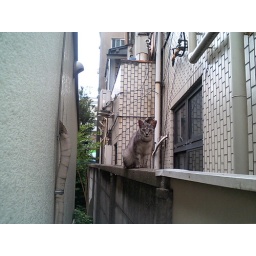
The cat moved to the wall in the alley.